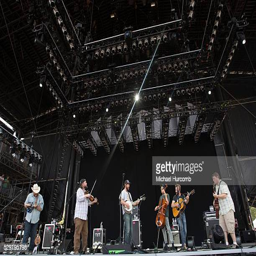
musical artist performs at festival